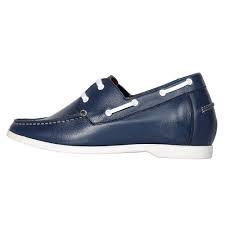
Label: Boat